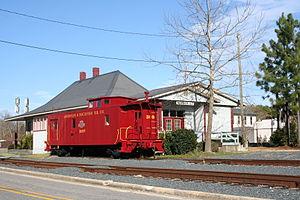
Aberdeen est une ville située dans le comté de Moore dans l'État de Caroline du Nord. Elle totalisait 5 052 habitants en 2007.